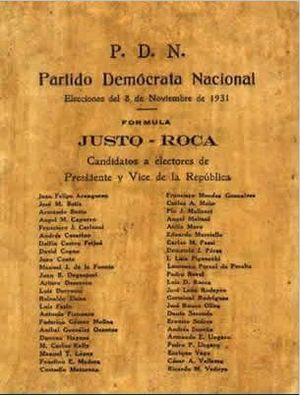
Agustín Pedro Justo est un militaire et homme politique argentin, qui occupa le poste de Président de la Nation du 20 février 1932 au 20 février 1938, durant la période connue sous le nom de Décennie infâme.